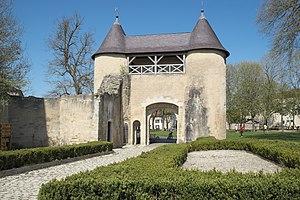
Le château de Vic-sur-Seille est un château dont il ne reste que des vestiges, situé à Vic-sur-Seille dans le département de la Moselle.